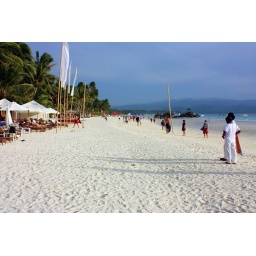
One of the nicest white sand beaches in the world - Boracay, Philippines